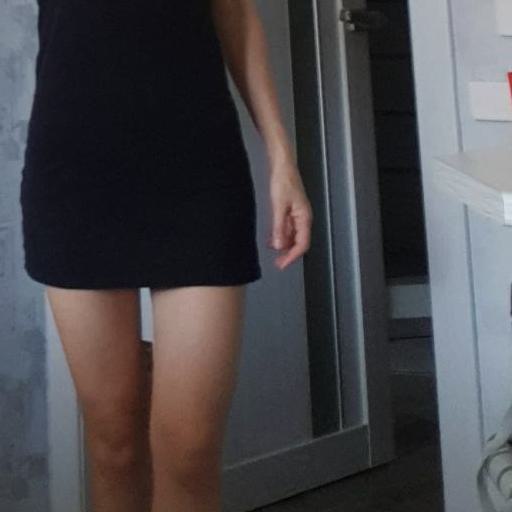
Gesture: no_gesture